University of Calgary Students' Union

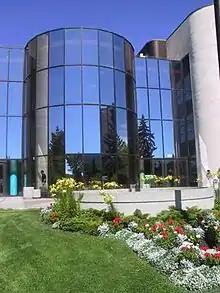

In 1945, all three Normal Schools in Alberta were absorbed by the University of Alberta’s Faculty of Education. The Calgary school became formally known as its Faculty of Education in Calgary, and informally known as the Calgary Branch. Although the Students’ Union of the University of Alberta (UASU) initially assumed it would take on the duty of providing student representation at the Calgary Branch, students in Calgary protested against surrendering their own student council and paying the UASU's association fees. Such was the Branch’s desire to retain control over its activities and yearbook that the UASU sent one of its Vice-Presidents, Catherine Pierce, from Edmonton to Calgary in November 1945. She negotiated with the council under John “Jack” Black, president of the Calgary Branch’s student council for its fall 1945 term.